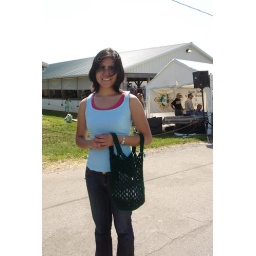
Carrying some of my Day 2 loot in my birthday market bag